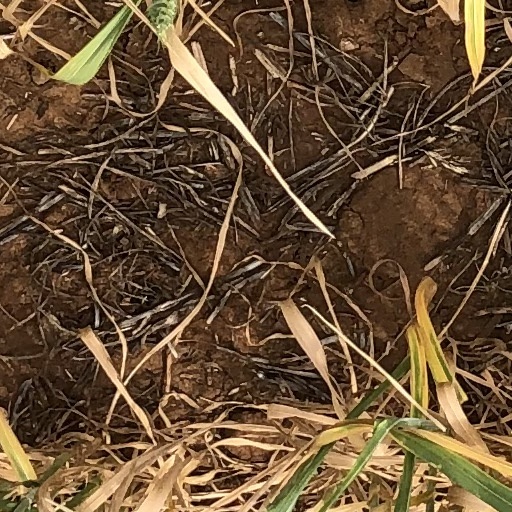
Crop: wheat